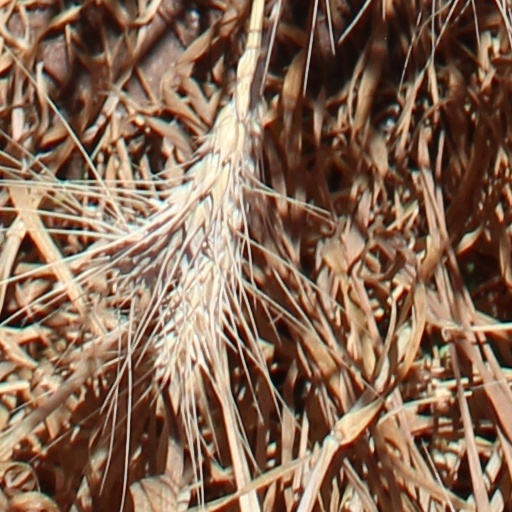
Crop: wheat